Sir Watkin Williams-Wynn, 4th Baronet

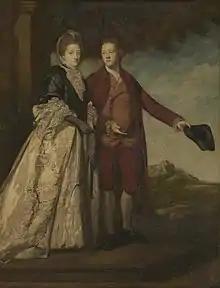
Portrait of Williams-Wynn and his mother by Sir Joshua Reynolds, ca. 1768

Williams-Wynn was the eldest son of the second marriage of his father, Sir Watkin Williams-Wynn, 3rd Baronet, to Frances Shackerley of Cheshire. He was a baby when his father was killed by a fall from his horse while out hunting, and he inherited the extensive Wynnstay estates, the largest in North Wales. These straddled at least five Welsh counties and extended into Shropshire in England, and yielded an estimated rental income of £20,000 – a very substantial sum at the time, whose spending he tackled with enthusiasm and considerable success.